Hand of God (art)

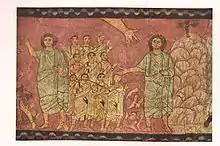
Ezekiel in the Valley of Dry Bones cycle Dura Europos synagogue

The hand of God appears in several examples from the small surviving body of figurative Jewish religious art. It is especially prominent in the wall paintings of the third-century Dura Europos synagogue, and also seen in the nave mosaic of the sixth century Beth Alpha synagogue, and on a sixth-seventh century bimah screen found at the fourth-fifth century Susiya synagogue.